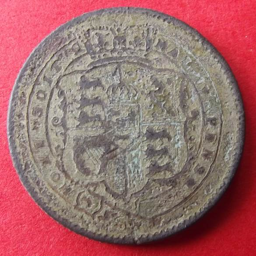
the reverse of the same coin